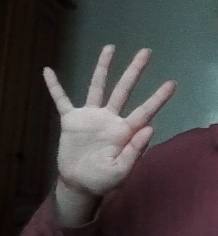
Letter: sheen